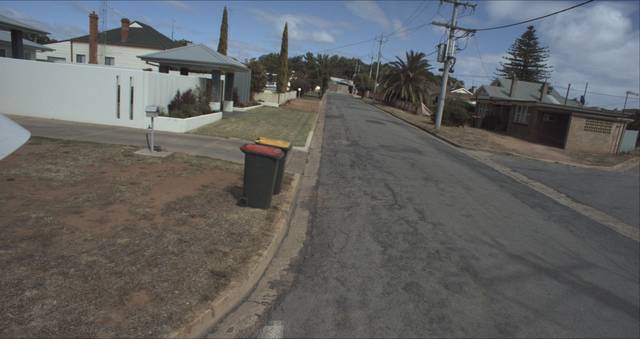
Region: Australia
Coordinates: -34.553, 146.407